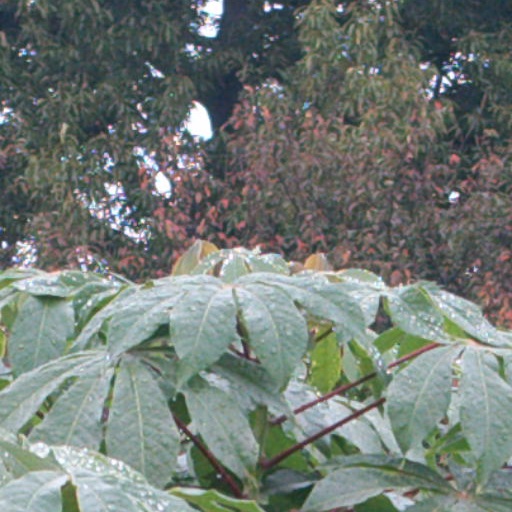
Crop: cassava